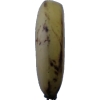
Label: banana